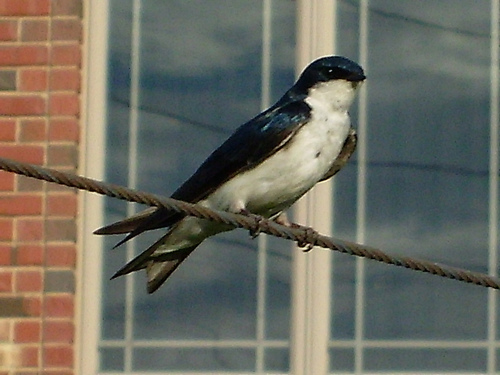
this small bird has a white belly, black head and feathers and very small beak.
a bird with a small head, white belly and blueish-black nape, back and rectrices.
this bird is white with a black back and has a very short beak.
this bird has a speckled belly and breast with a short pointy bill.
white and black bird with a small beak but average sized head.
this bird is white with blue and has a very short beak.
this bird has a black crown as well as a white belly
this bird is black and white in color, with a black beak.
this bird has a dirty snow color breast, and a small black billa dark black back and crow n small bird white breast and belly
Species: Tree Swallow